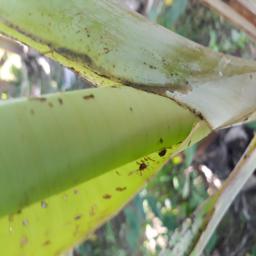
Label: BANANA APHIDS